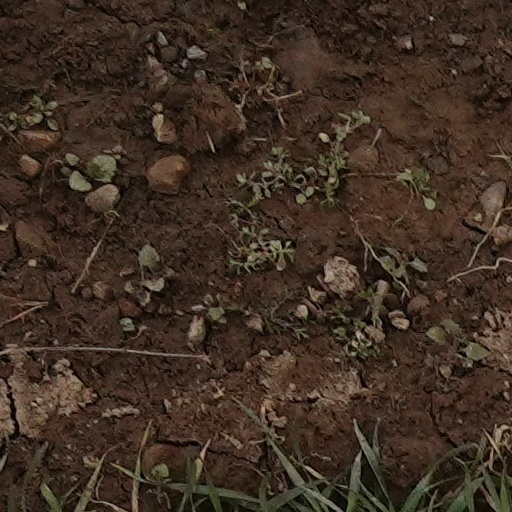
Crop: wheat